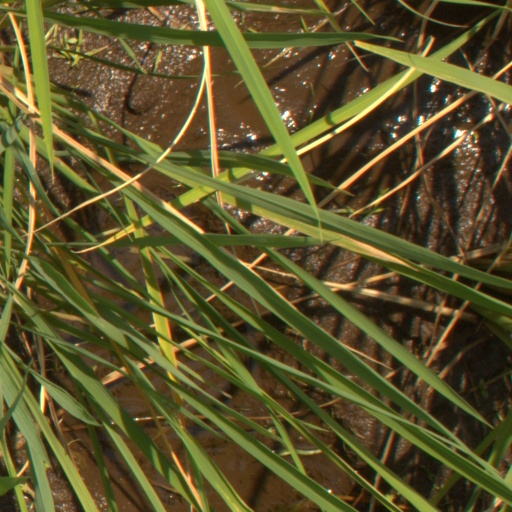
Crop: rice